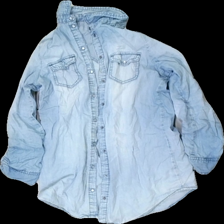
View: front
Type: Shirt
Category: Ladies
Brand: Only
Colors: Black
Material: 100% cott
Cut: Regular
Size: 36
Season: All
Price range: <50
Recommended usage: Reuse